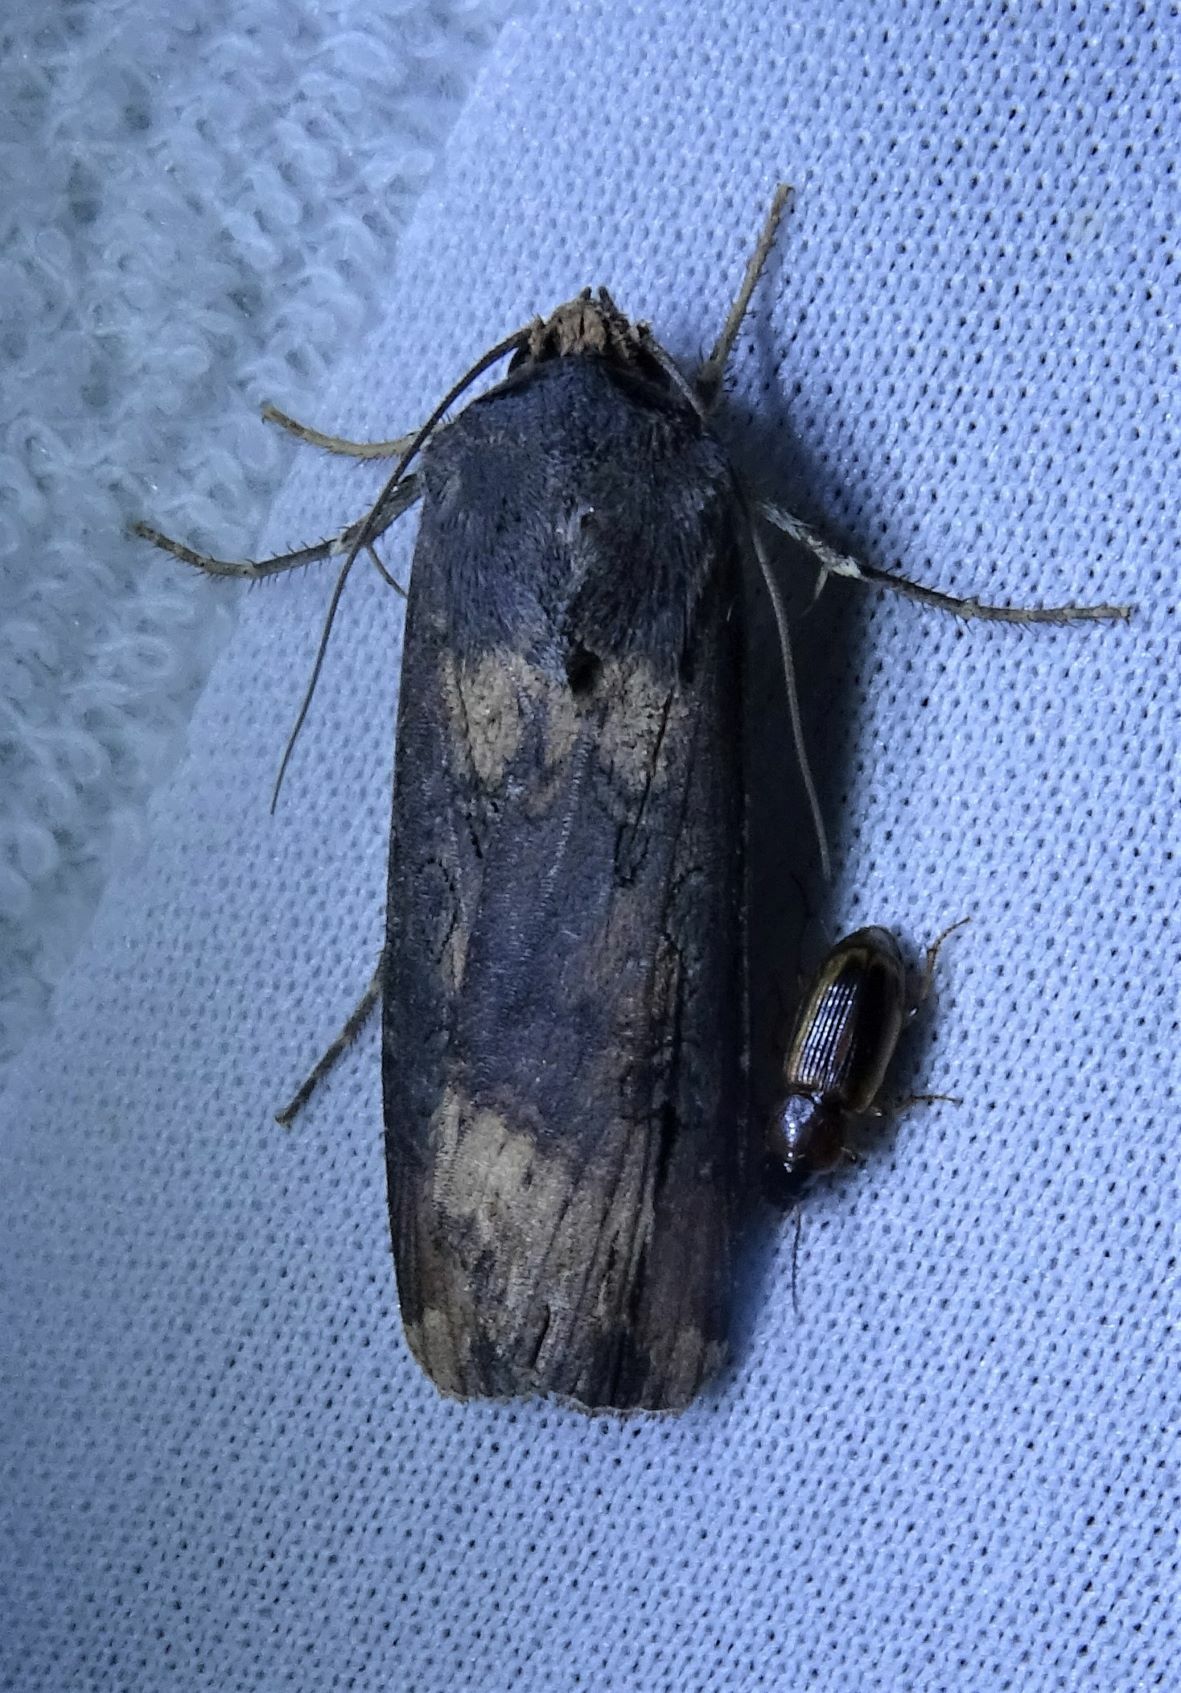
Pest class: cutworms